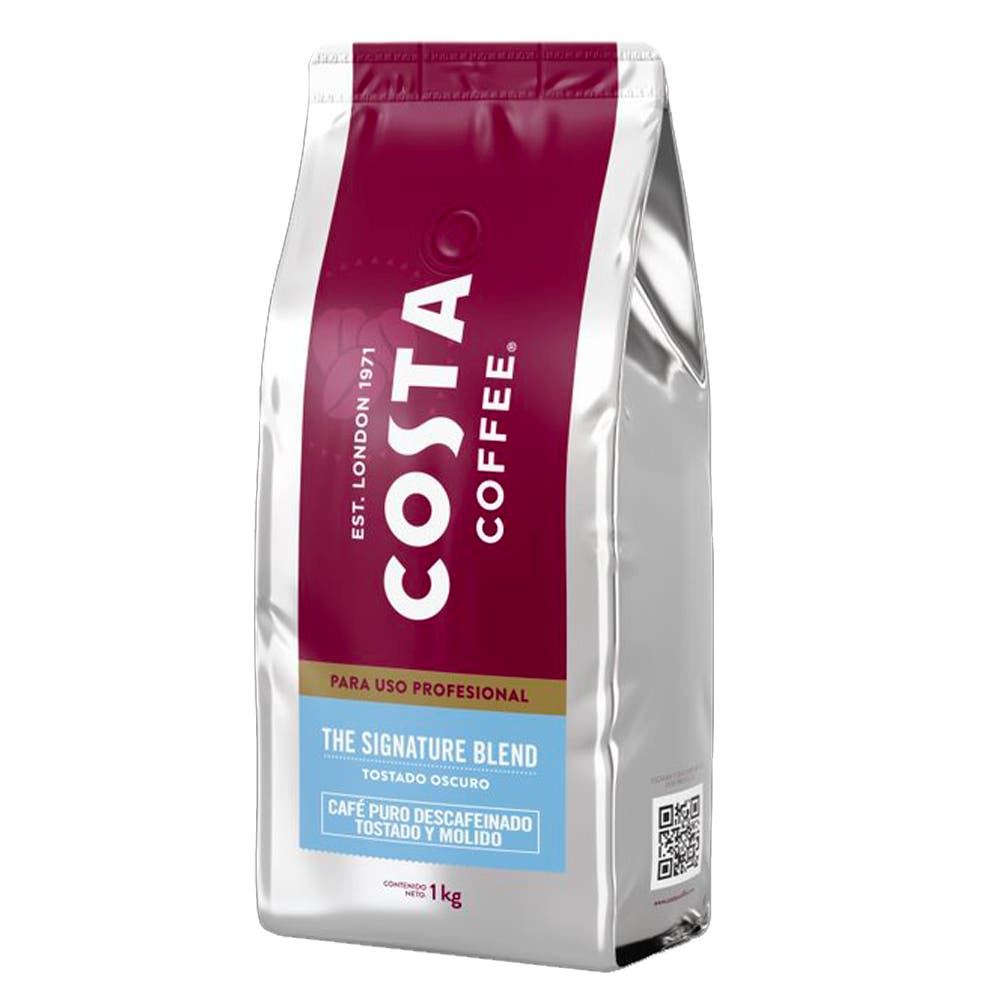
A Costa Coffe Mocha Italian Blend Tueste Dark ground cofffe in a 1-kilograms aliminum bag